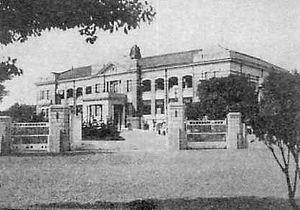
L'armée japonaise de Taïwan est une composante de l'armée impériale japonaise formant la garnison de Taïwan sous domination japonaise.